Hurricane Anna (1961)

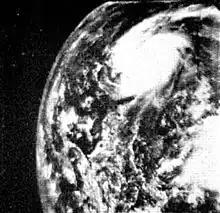
Anna near peak intensity on July 21

Hurricane Anna impacted Central America and the Windward Islands in July 1961. The first tropical cyclone and first hurricane of the 1961 Atlantic hurricane season, Anna developed on July 20 from an easterly wave located in the Intertropical Convergence Zone (ITCZ) over the Windward Islands. Initially a tropical storm, it moved westward across the Caribbean Sea. Favorable environmental conditions allowed Anna to reach hurricane intensity late on July 20. Early on the following day, the storm strengthened into a Category 2 hurricane on the modern-day Saffir–Simpson hurricane wind scale. Intensification continued, and on July 22, Anna peaked with maximum sustained winds of . The hurricane then weakened slightly while approaching the coast of Honduras. Further weakening occurred; when Anna made landfall in Belize (then known as British Honduras) on July 24, winds decreased to . Anna rapidly weakened over land and dissipated later that day.